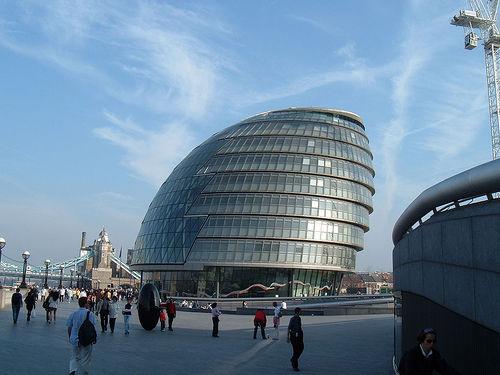
Weather: sun or clear